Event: Nepal Earthquake
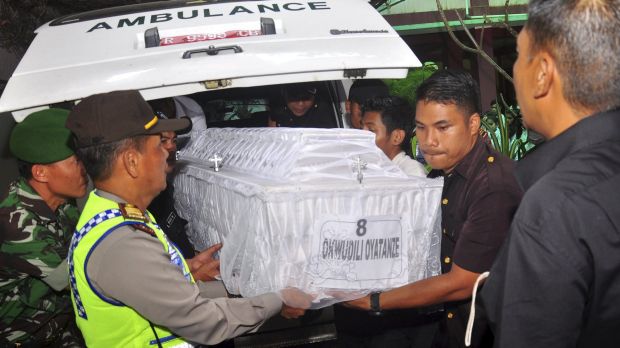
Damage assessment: no_damage